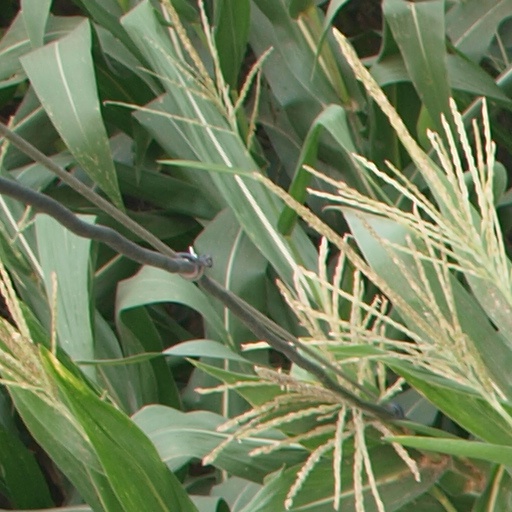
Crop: maize; corn